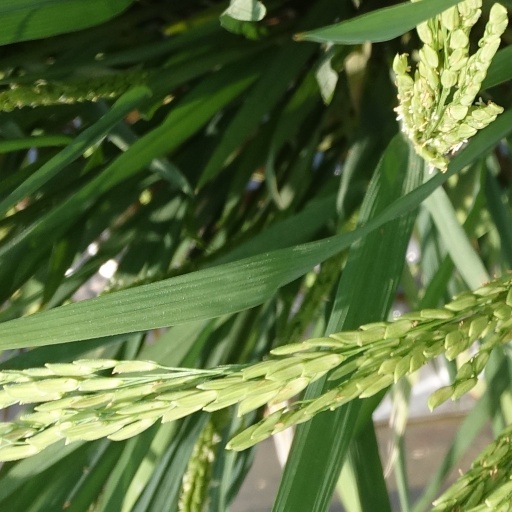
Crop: rice